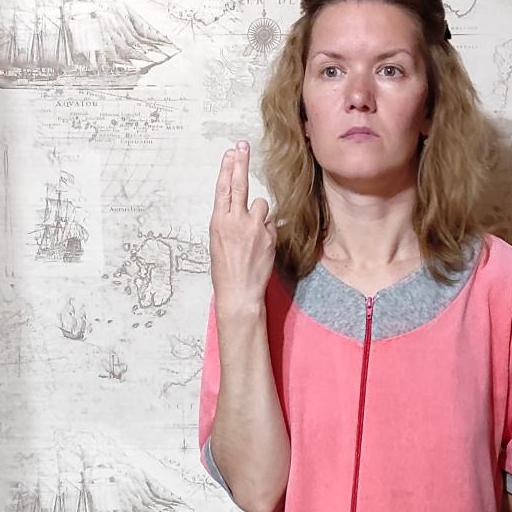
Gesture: two_up_inverted